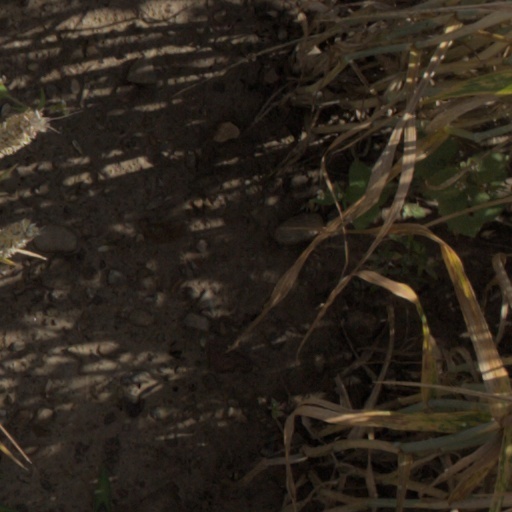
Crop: wheat